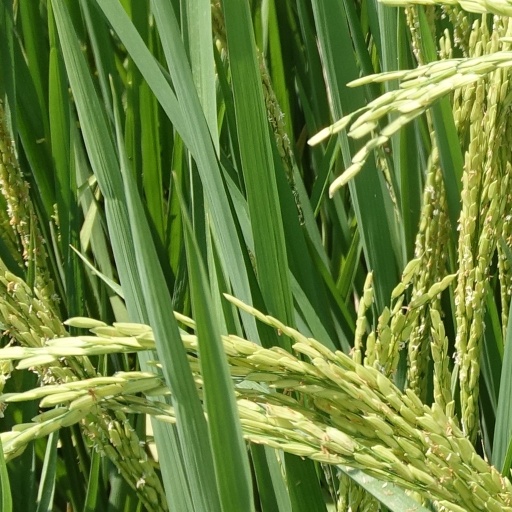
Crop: rice